Prothrombin G20210A

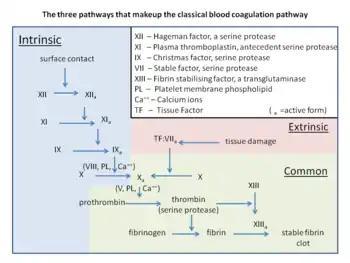
The classical blood coagulation pathway

The polymorphism is located in a noncoding region of the prothrombin gene (3' untranslated region nucleotide 20210), replacing guanine with adenine. The position is at or near where the pre-mRNA will have the poly-A tail attached.